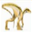
Label: dinosaur